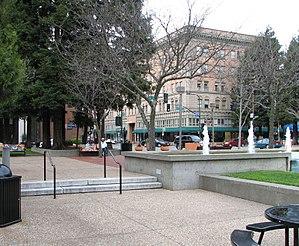
La municipalité de Santa Rosa est le siège du comté de Sonoma, dans l’État de Californie, aux États-Unis.